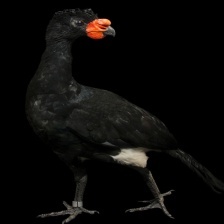
Species: WATTLED CURASSOW
Scientific name: CRAX GLOBULOSA